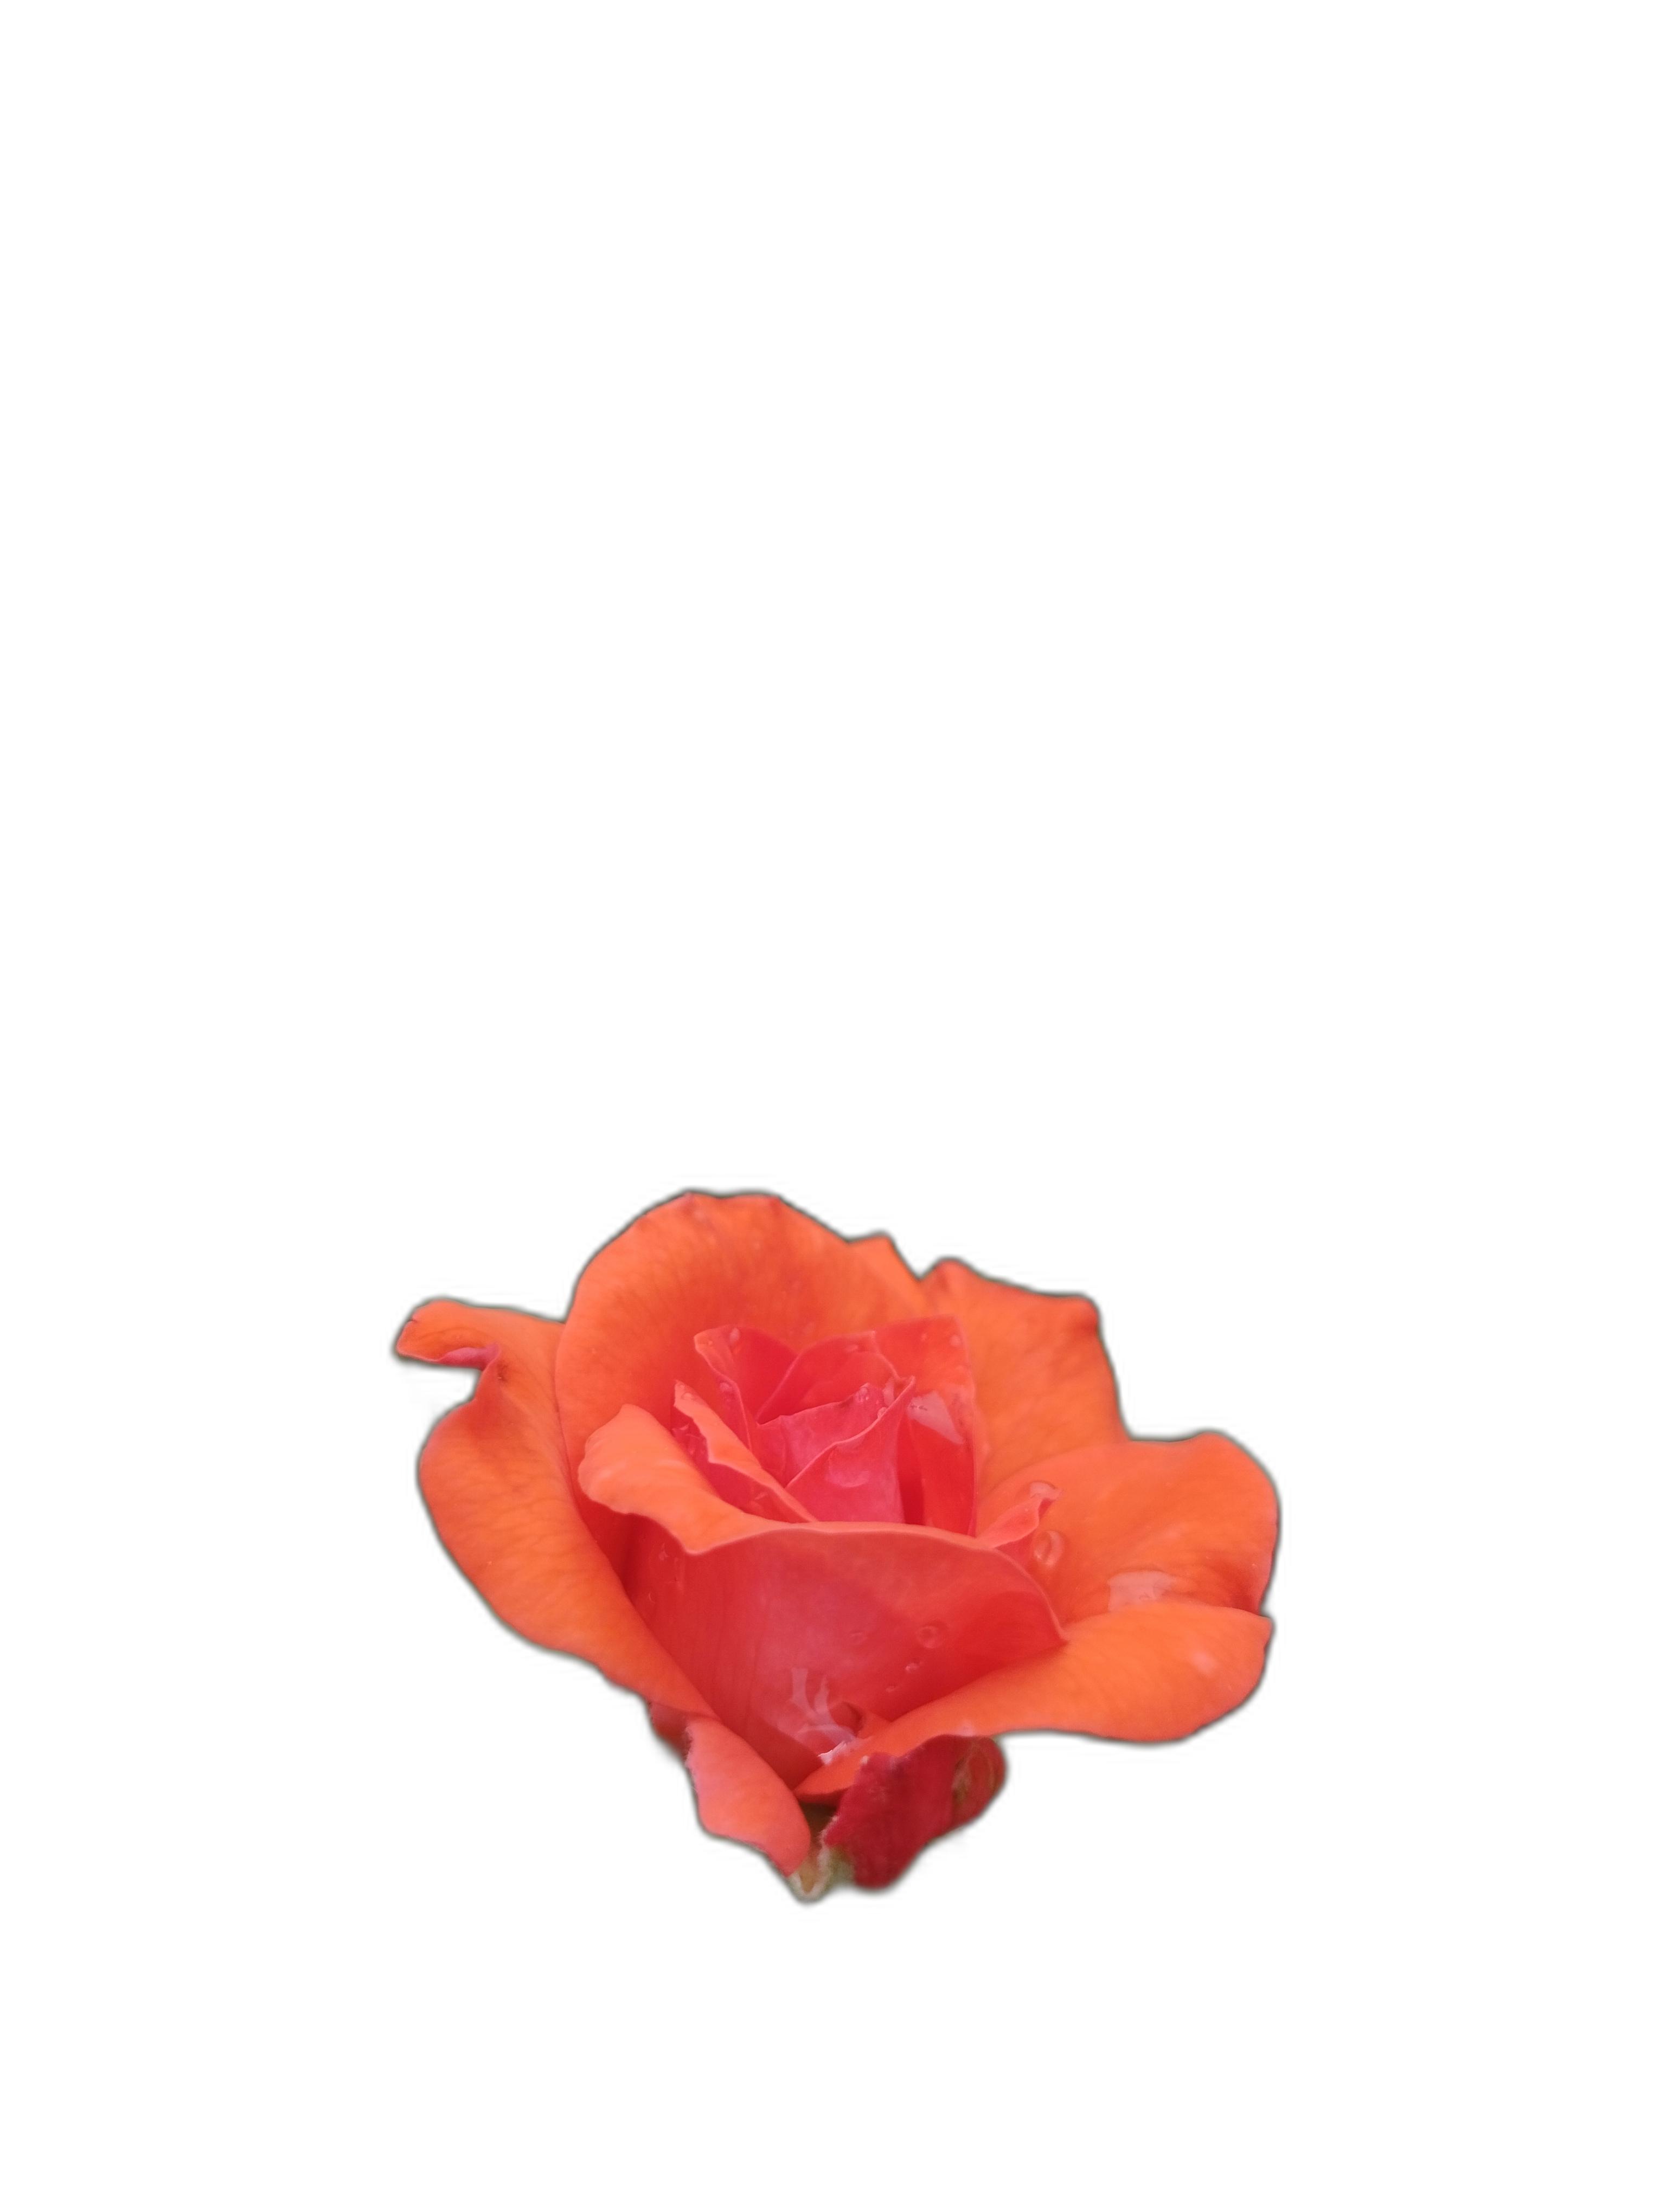
Label: Rose